John Purroy Mitchel

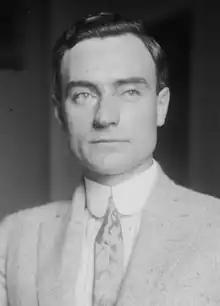

John Purroy Mitchel (July 19, 1879 – July 6, 1918) was the 95th mayor of New York, in office from 1914 to 1917. At 34, he was the second-youngest mayor of the city, and was sometimes referred to as the "Boy Mayor of New York". Mitchel won the 1913 mayoral election in a landslide, but lost the Republican primary in 1917 and came in second place in the general election as an Independent. He is remembered for his short career as leader of anti-Tammany Hall reform politics in New York, as well as for his early death as an Army Air Service officer during a training flight in Louisiana amid World War I.